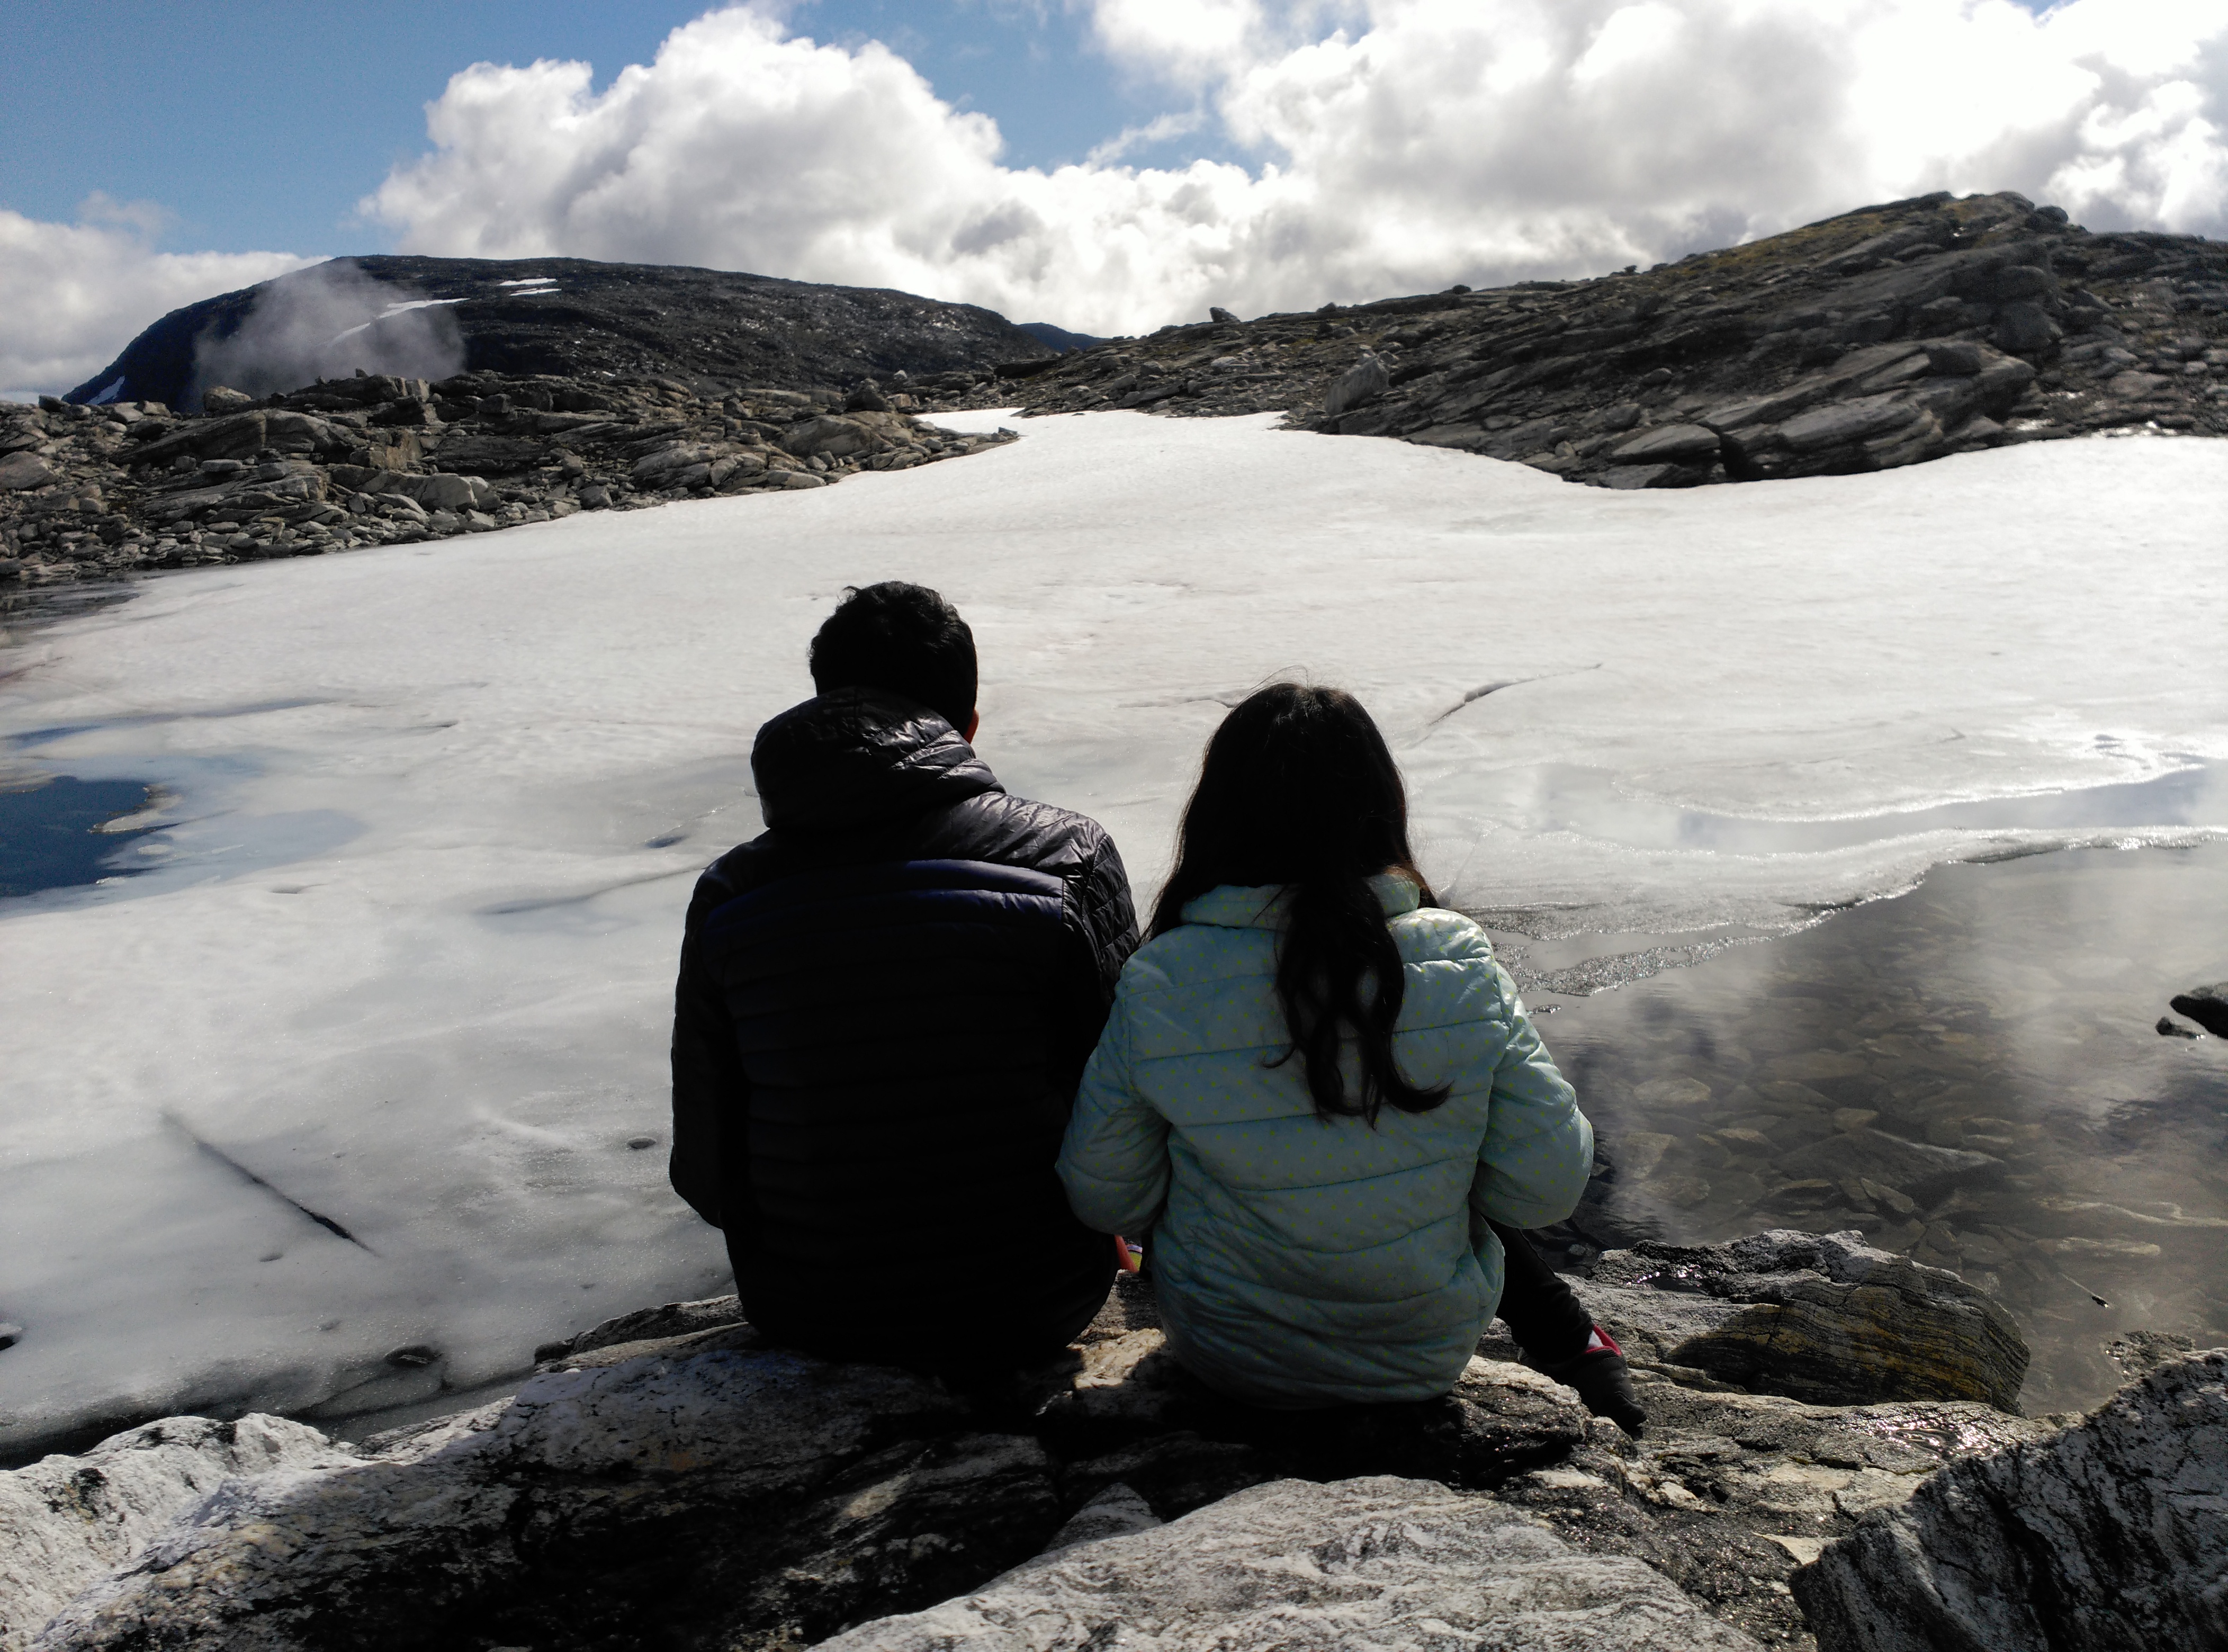
natural, mountainous landforms, mountain, sky, glacial landform, wilderness, ice cap, glacier, fun, mountain range, snow, vacation, photography, outerwear, adventure, tourism, ice, cloud, recreation, landscape, winter, hill, ridge, travel, gesture